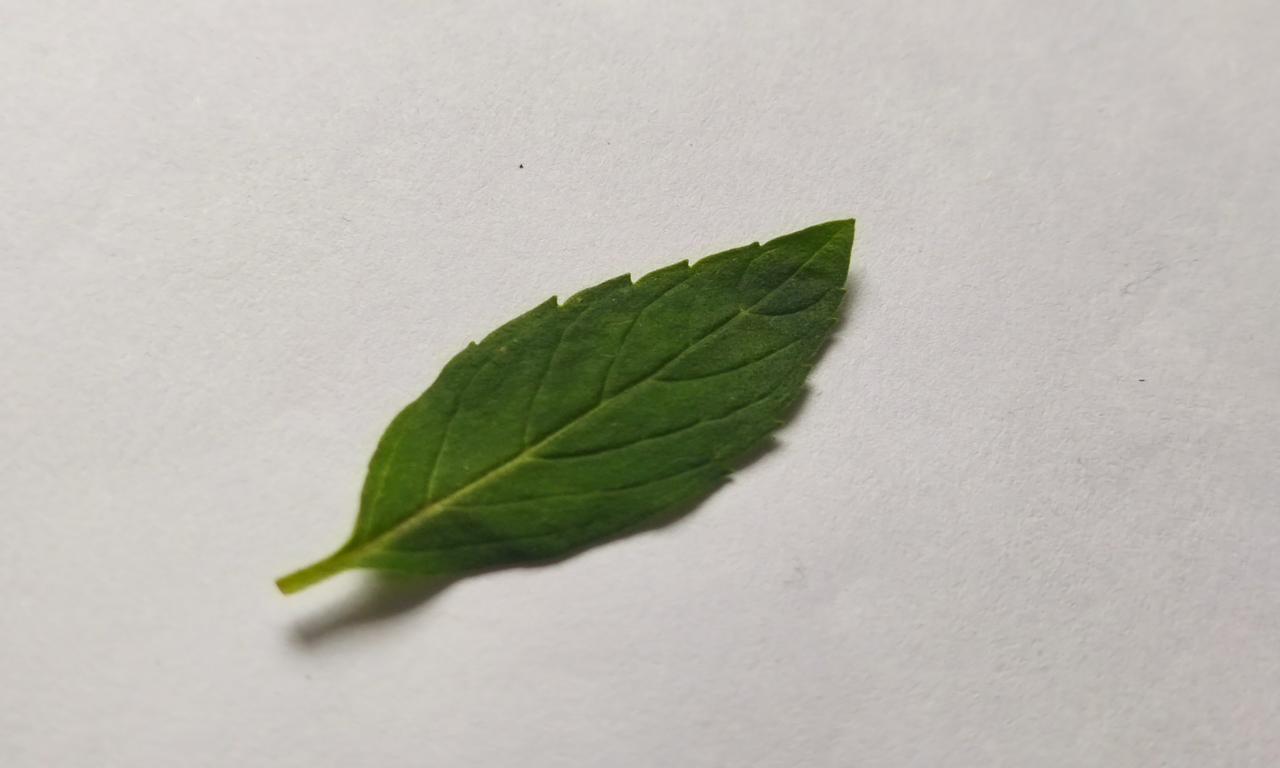
Label: Fresh